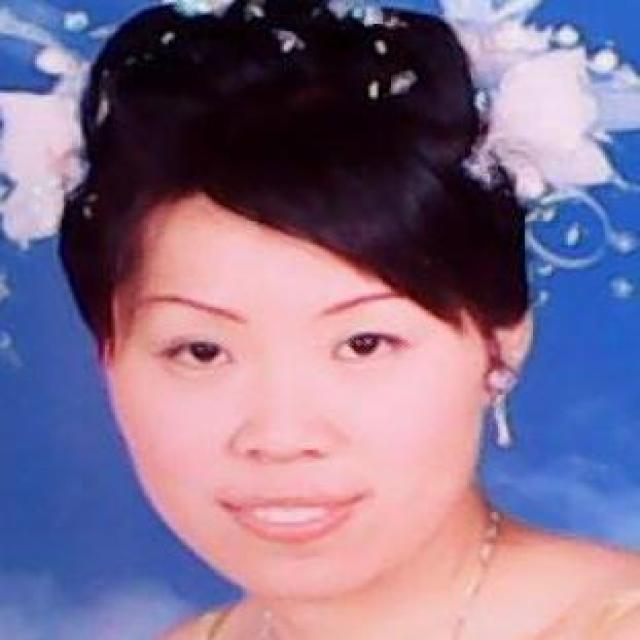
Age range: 21-44